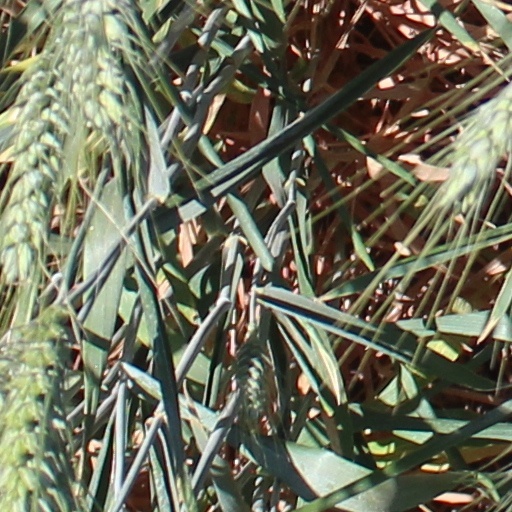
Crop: wheat